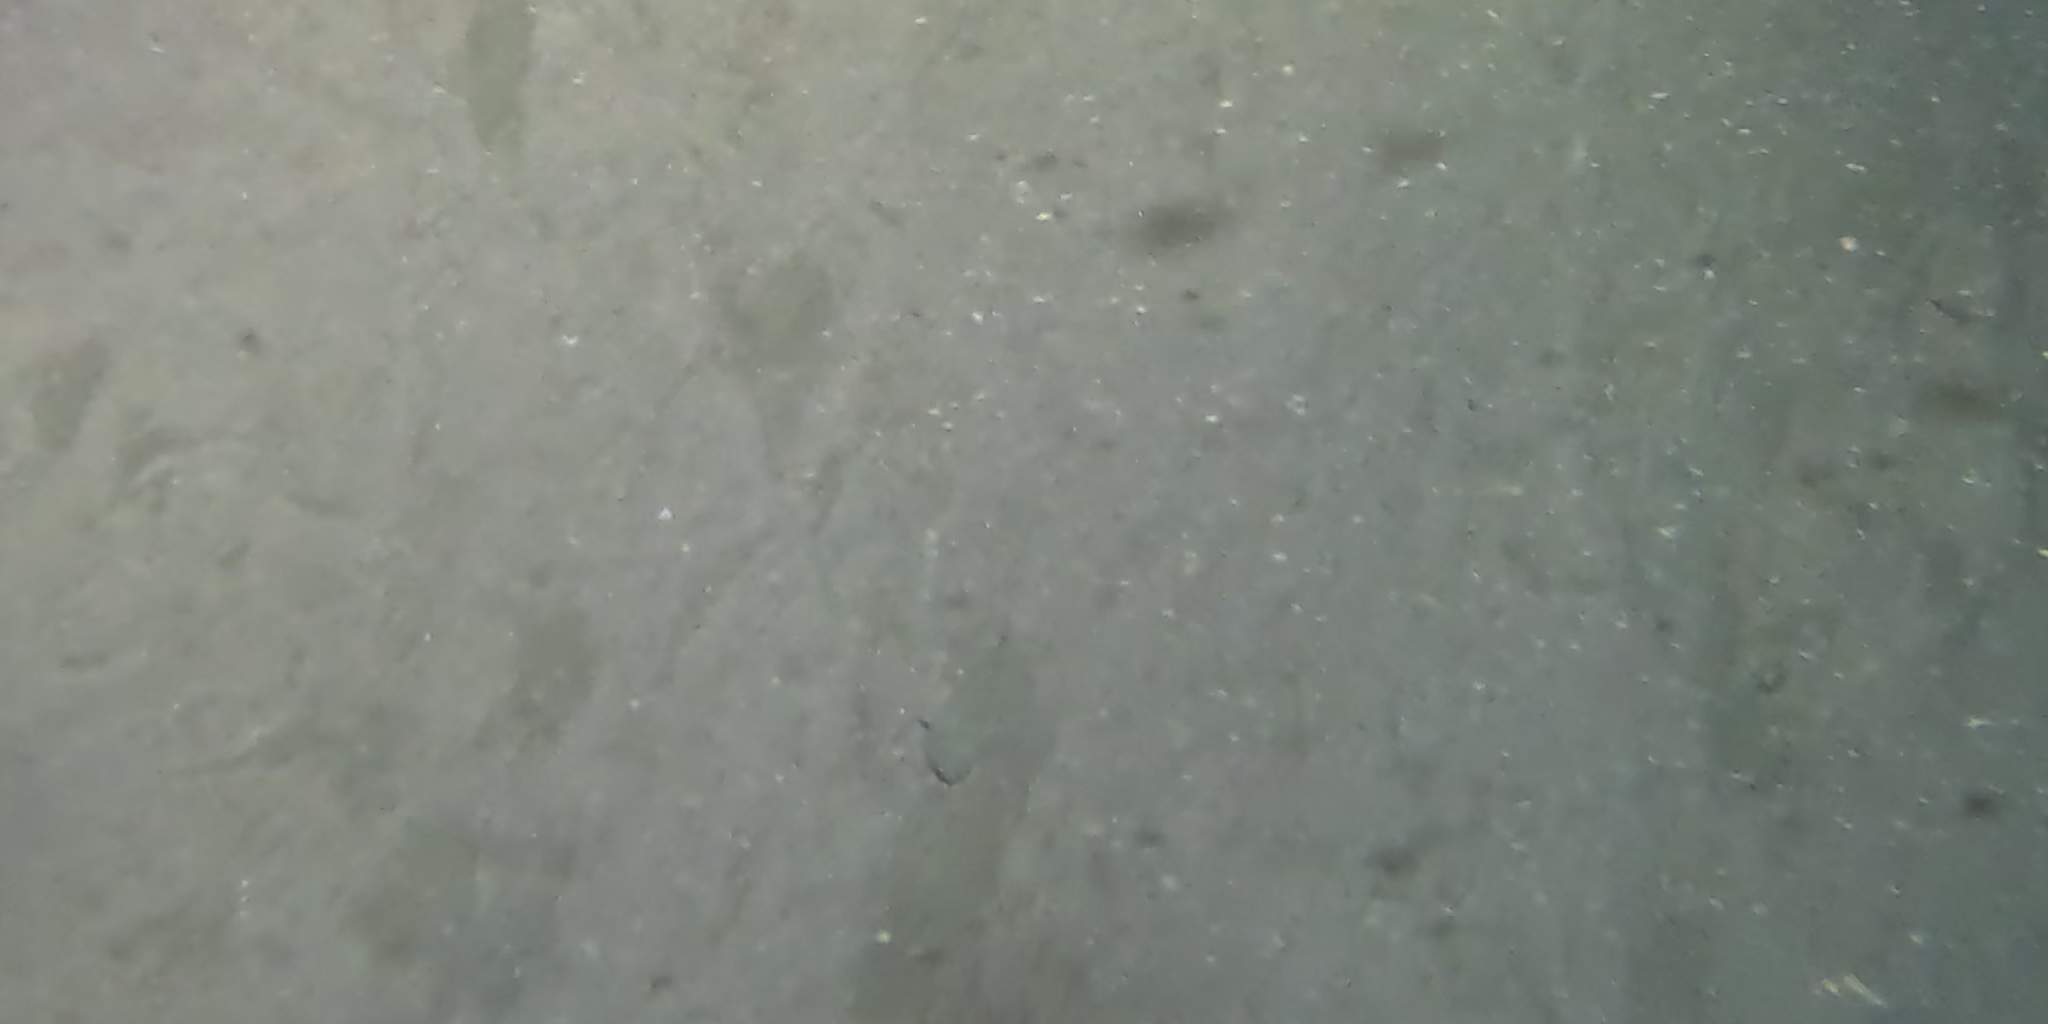
Seabed habitat: sand